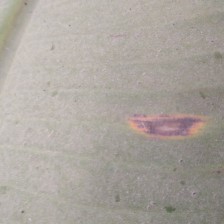
Label: sigatoka